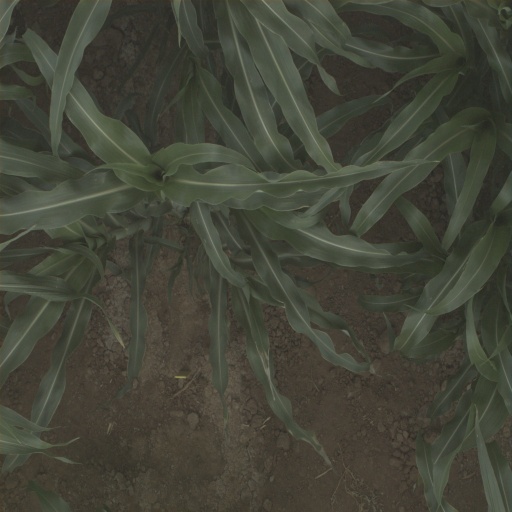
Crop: sorghum